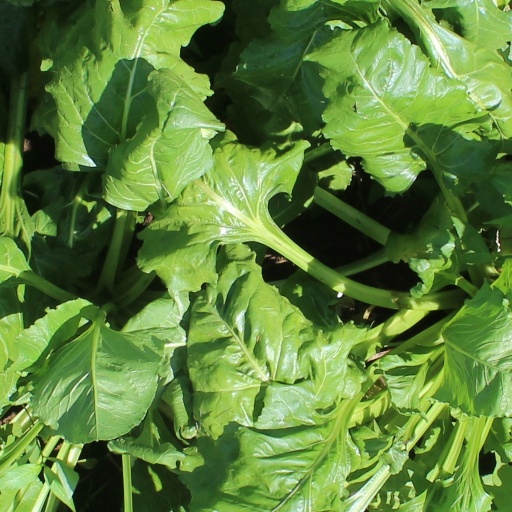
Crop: sugar beet